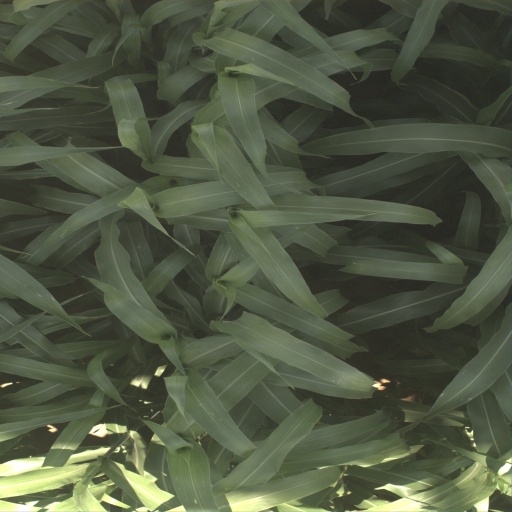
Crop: sorghum